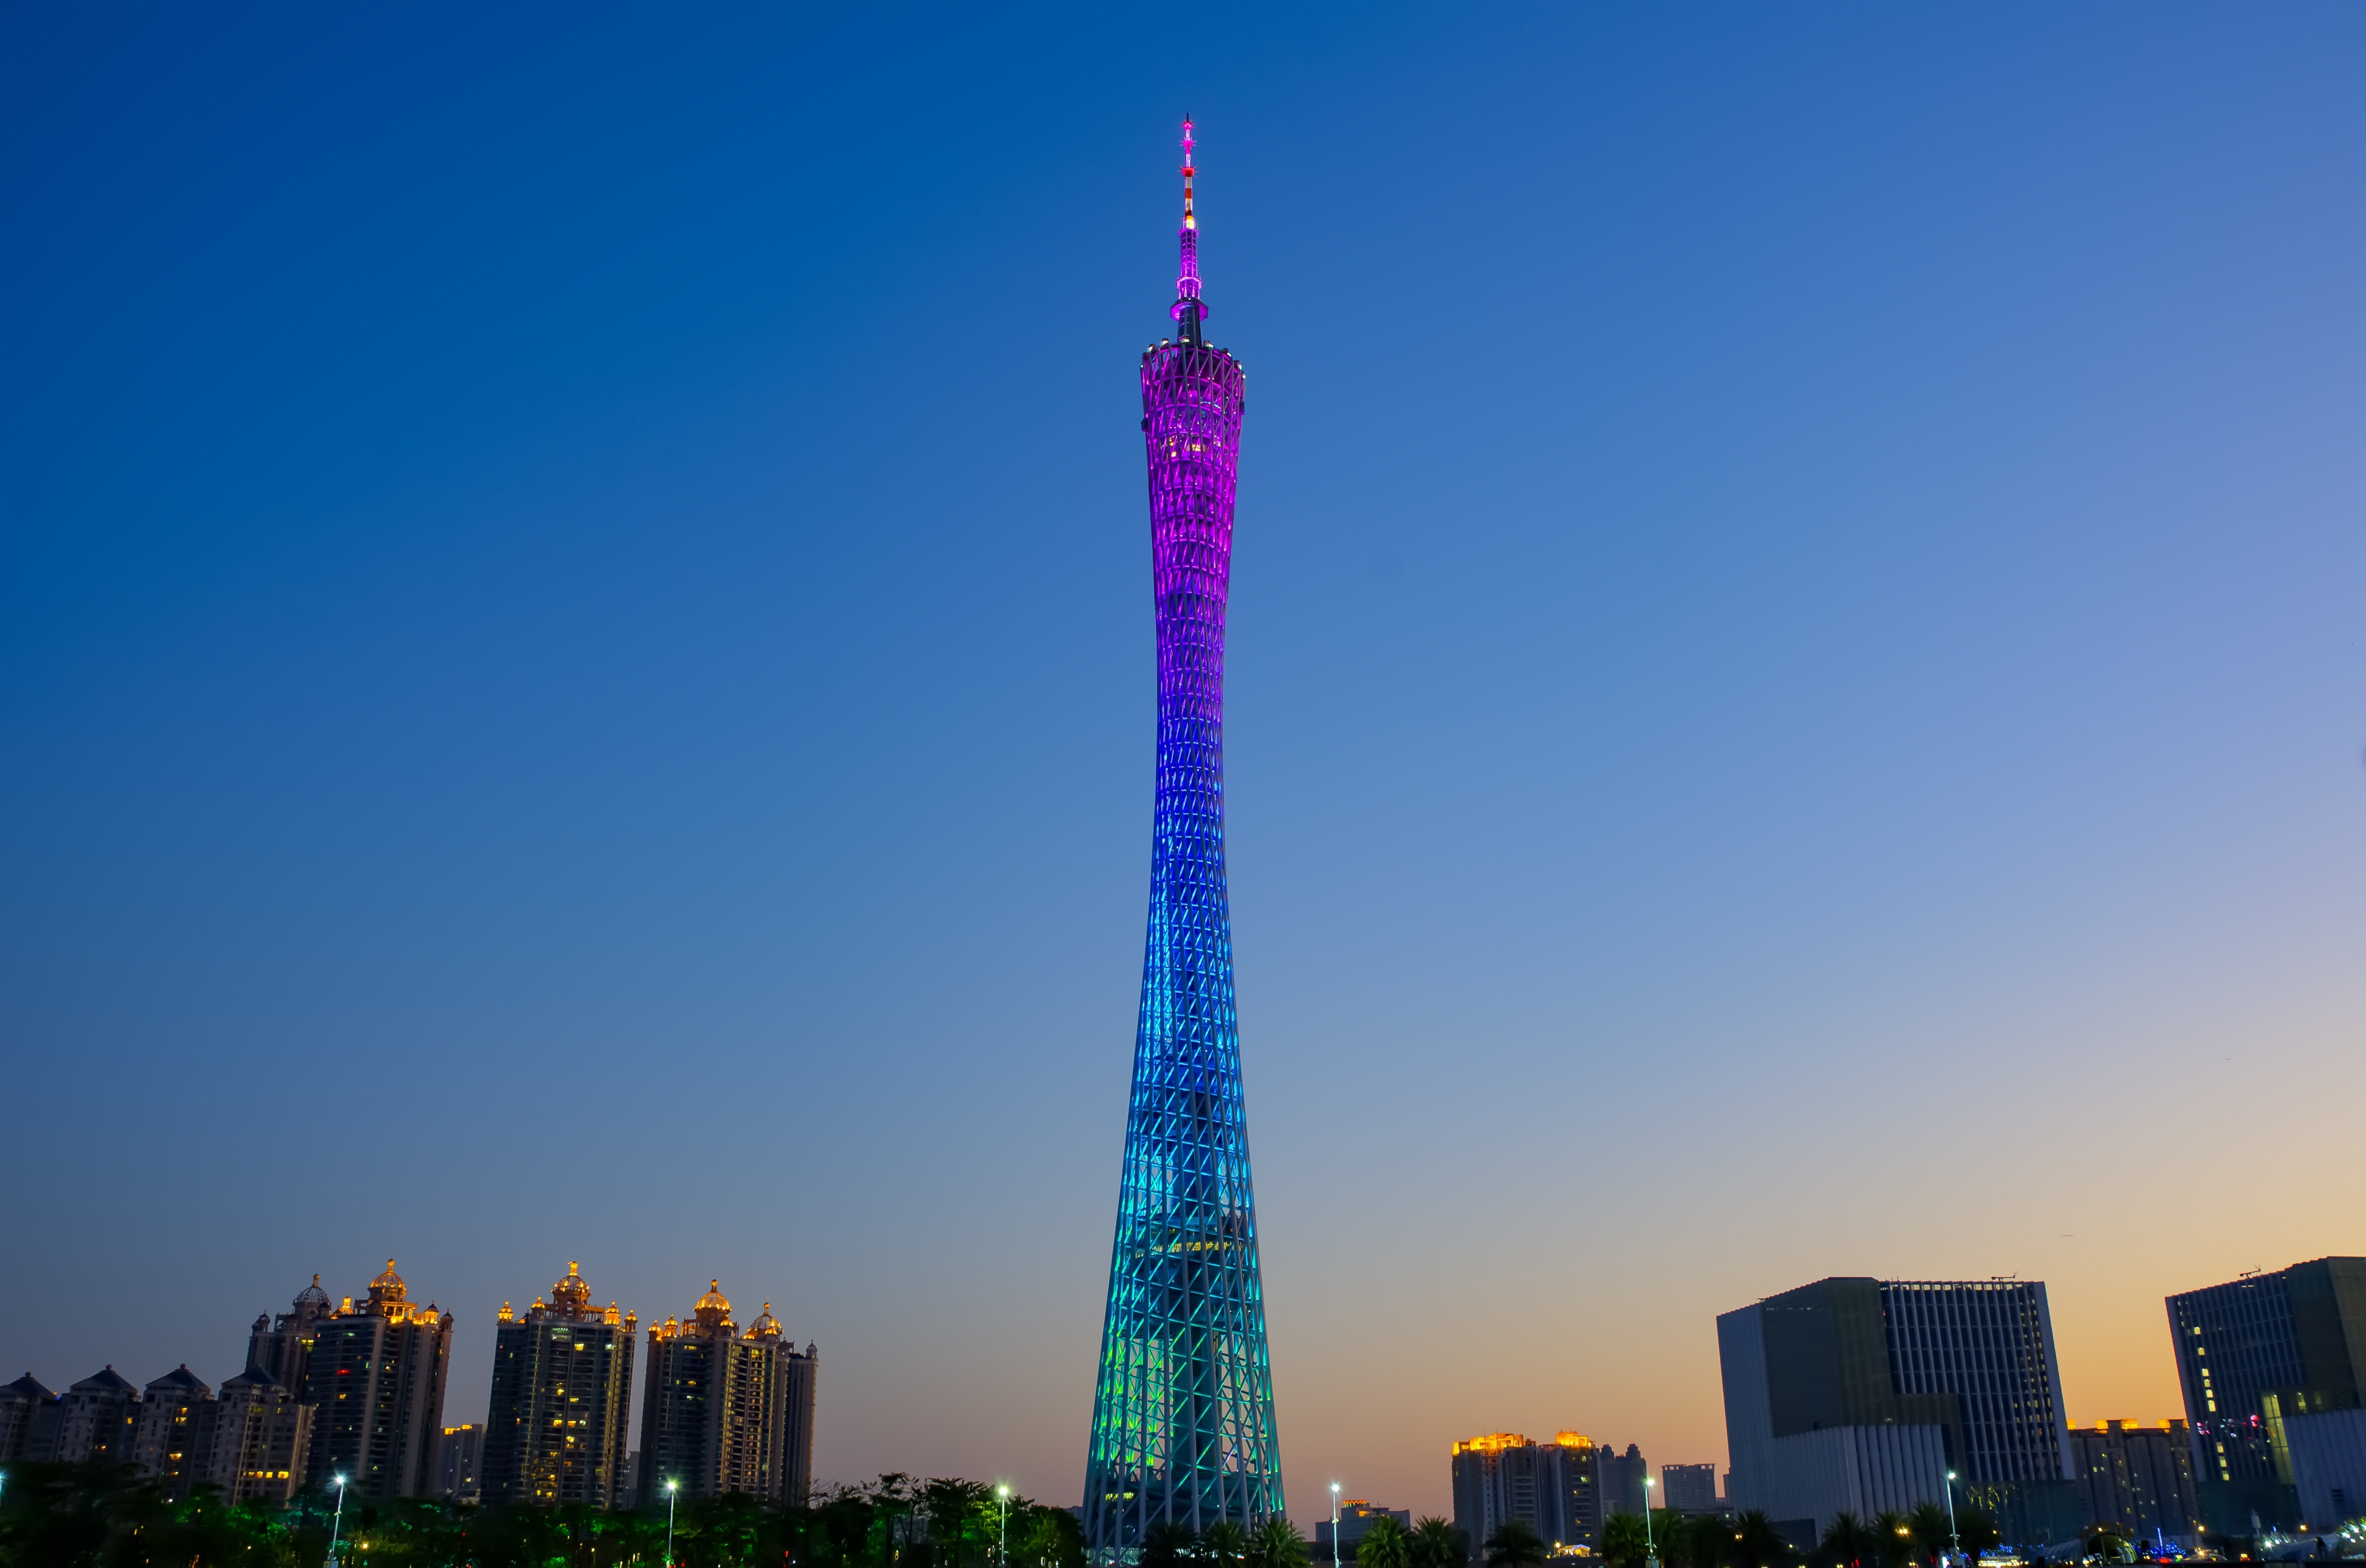
horizon, light, sky, skyline, night, city, skyscraper, cityscape, downtown, dusk, evening, twilight, tower, landmark, tower block, modern architecture, spire, china, night view, metropolis, canton tower, human settlement, metropolitan area